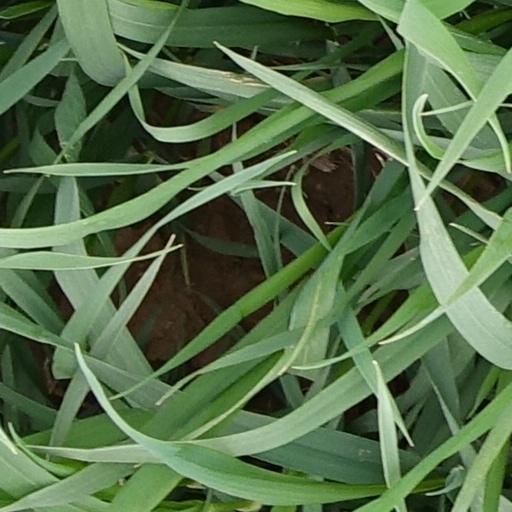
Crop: wheat